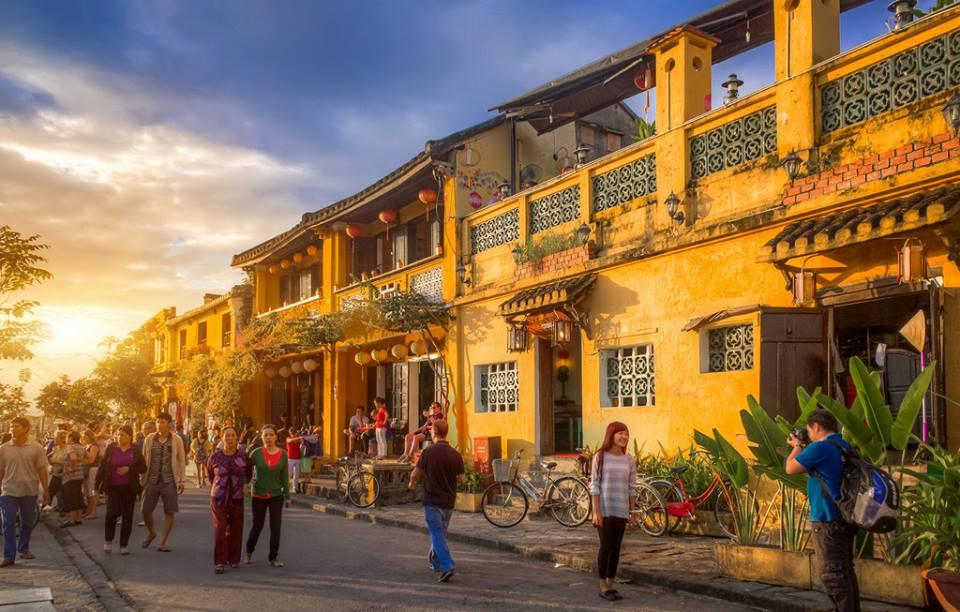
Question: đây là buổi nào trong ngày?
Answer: đây là buổi chiều